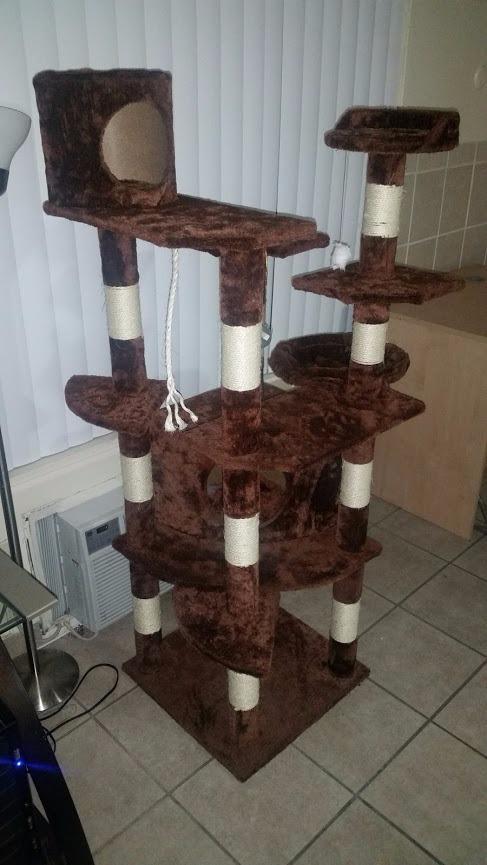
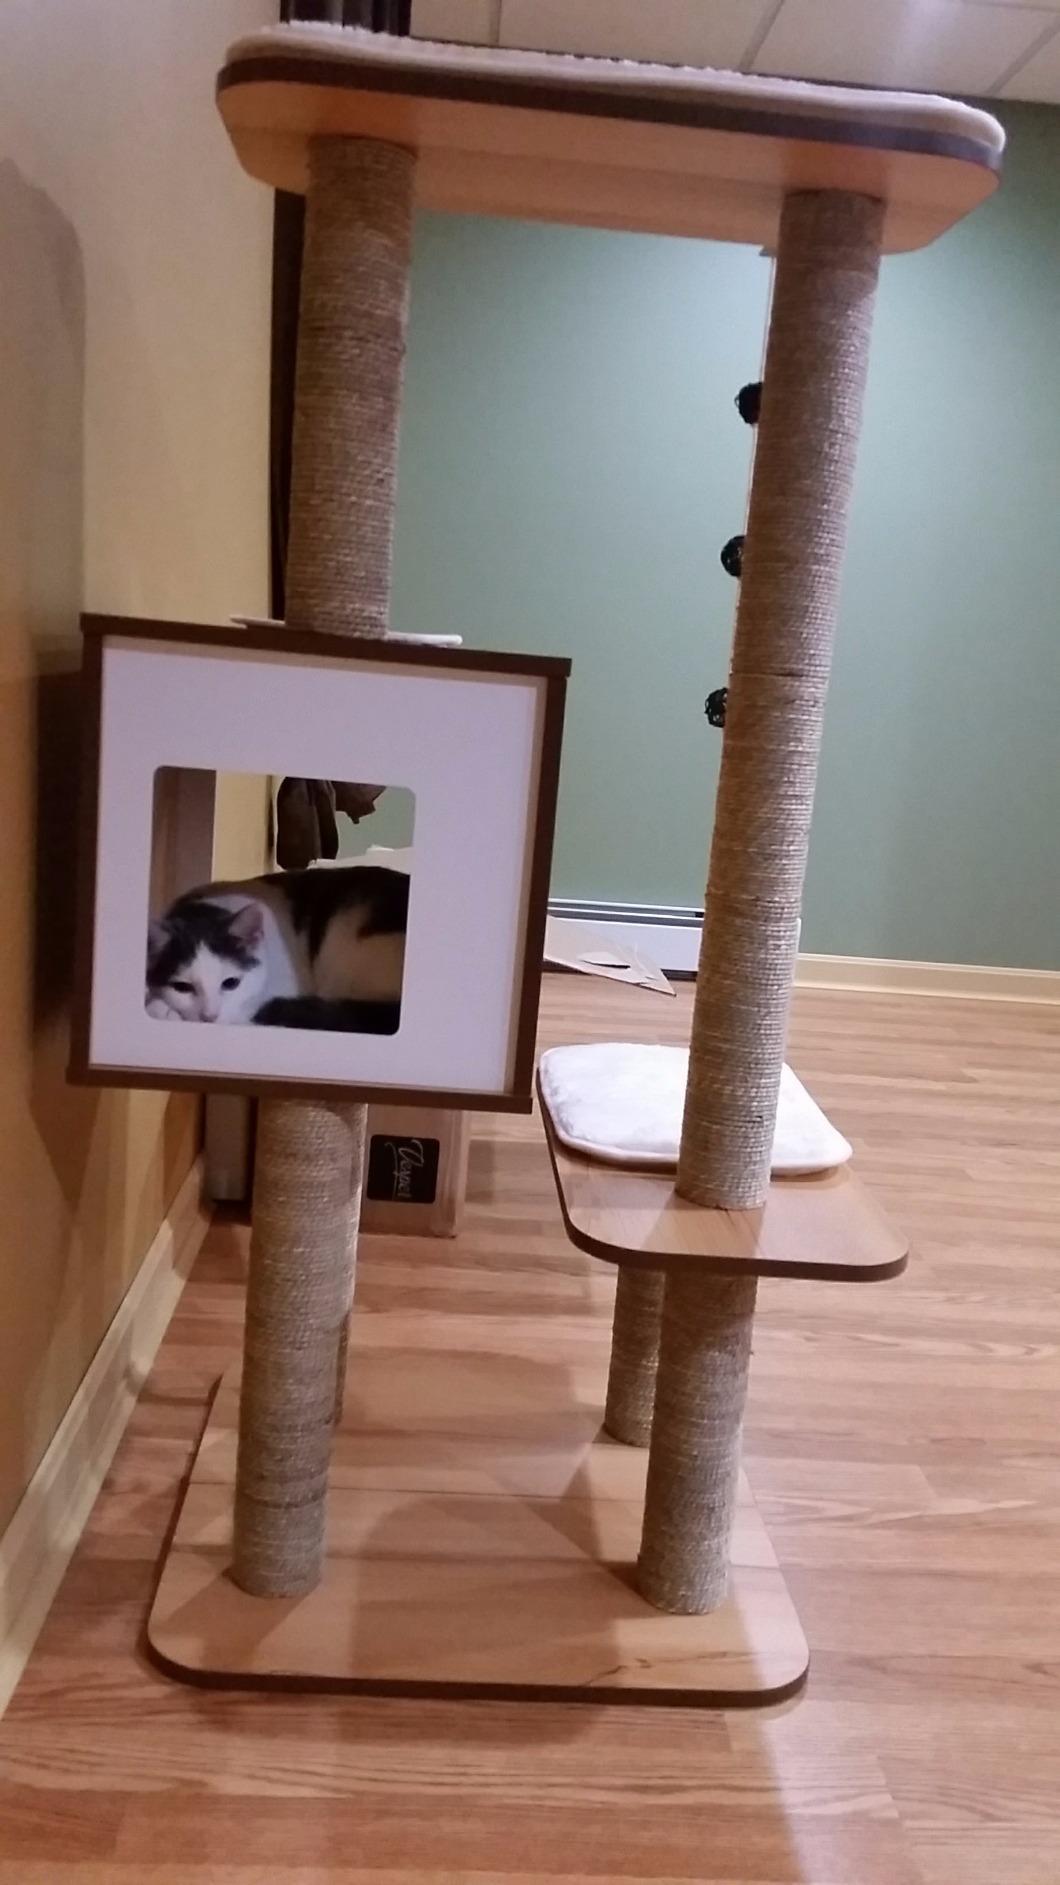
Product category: items_cat tree
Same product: no